Simca

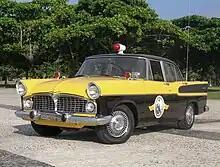
A Brazilian-made Simca Chambord, used on the TV series "" (1961-1962)

The Simca plant received a visit by Juscelino Kubitschek before his inauguration in 1956, organized by a Brazilian General who had a family member employed there. He jokingly invited Simca to build a plant in Minas Gerais, his home state. Simca followed through and sent a letter of intent to this effect. In the interim, Brazil had formed an (GEIA), which had established a set of requirements for any producer wishing to establish a plant in Brazil. Simca claimed that their proposal and arrangement with Kubitschek pre-dated these rules and lobbied for exceptions. Simca also lobbied directly in Minas, but in the end were forced to present their own proposal, which was accepted with a number of conditions. The delays in passing the GEIA rules meant that Simca, which established its first plant in São Paulo, was unable to access hard currency and suffered severe parts shortages as a result. Simca quickly developed a reputation for low quality which it was unable to shake.